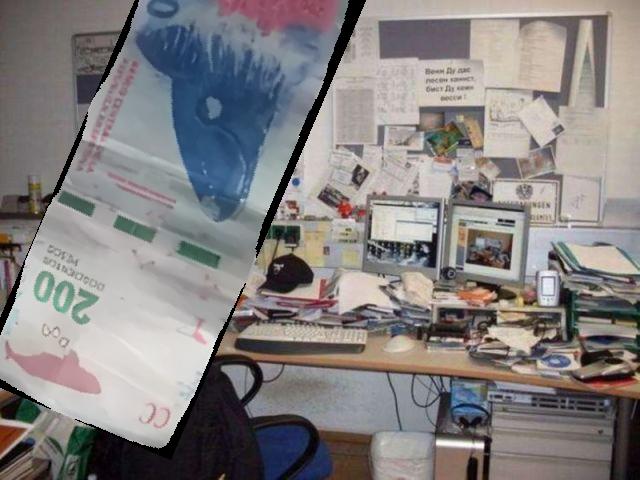
Denominación: 200